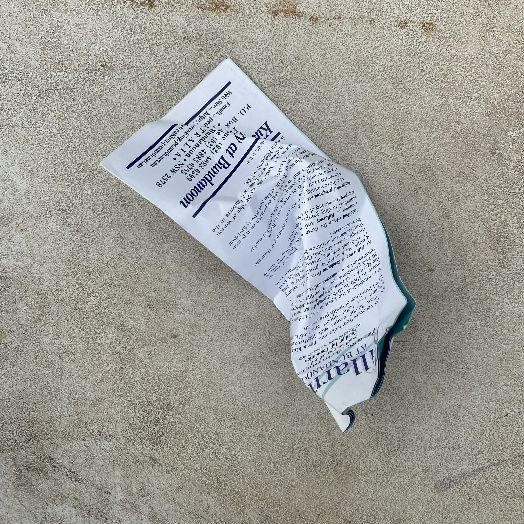
Label: Paper